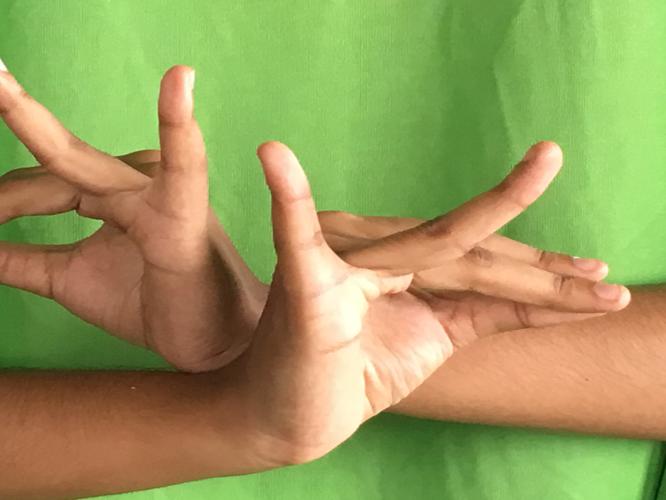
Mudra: Katakavardhana
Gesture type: double_hand